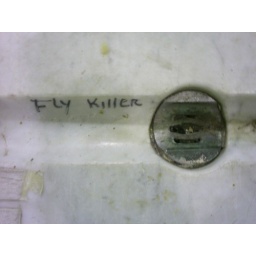
Former fish market in Northampton